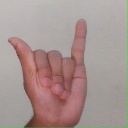
अक्षर: य